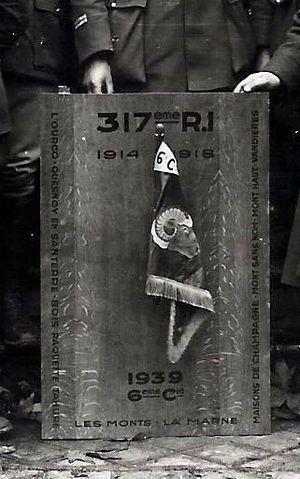
317ème RI -6ème compagnie en 1939
Le 317ᵉ régiment d'infanterie est un régiment d'infanterie de l'Armée de terre française constitué en 1914 avec les bataillons de réserve du 117ᵉ régiment d'infanterie.